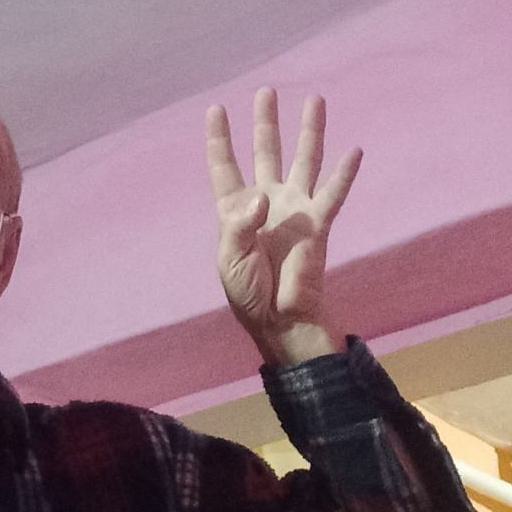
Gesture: four